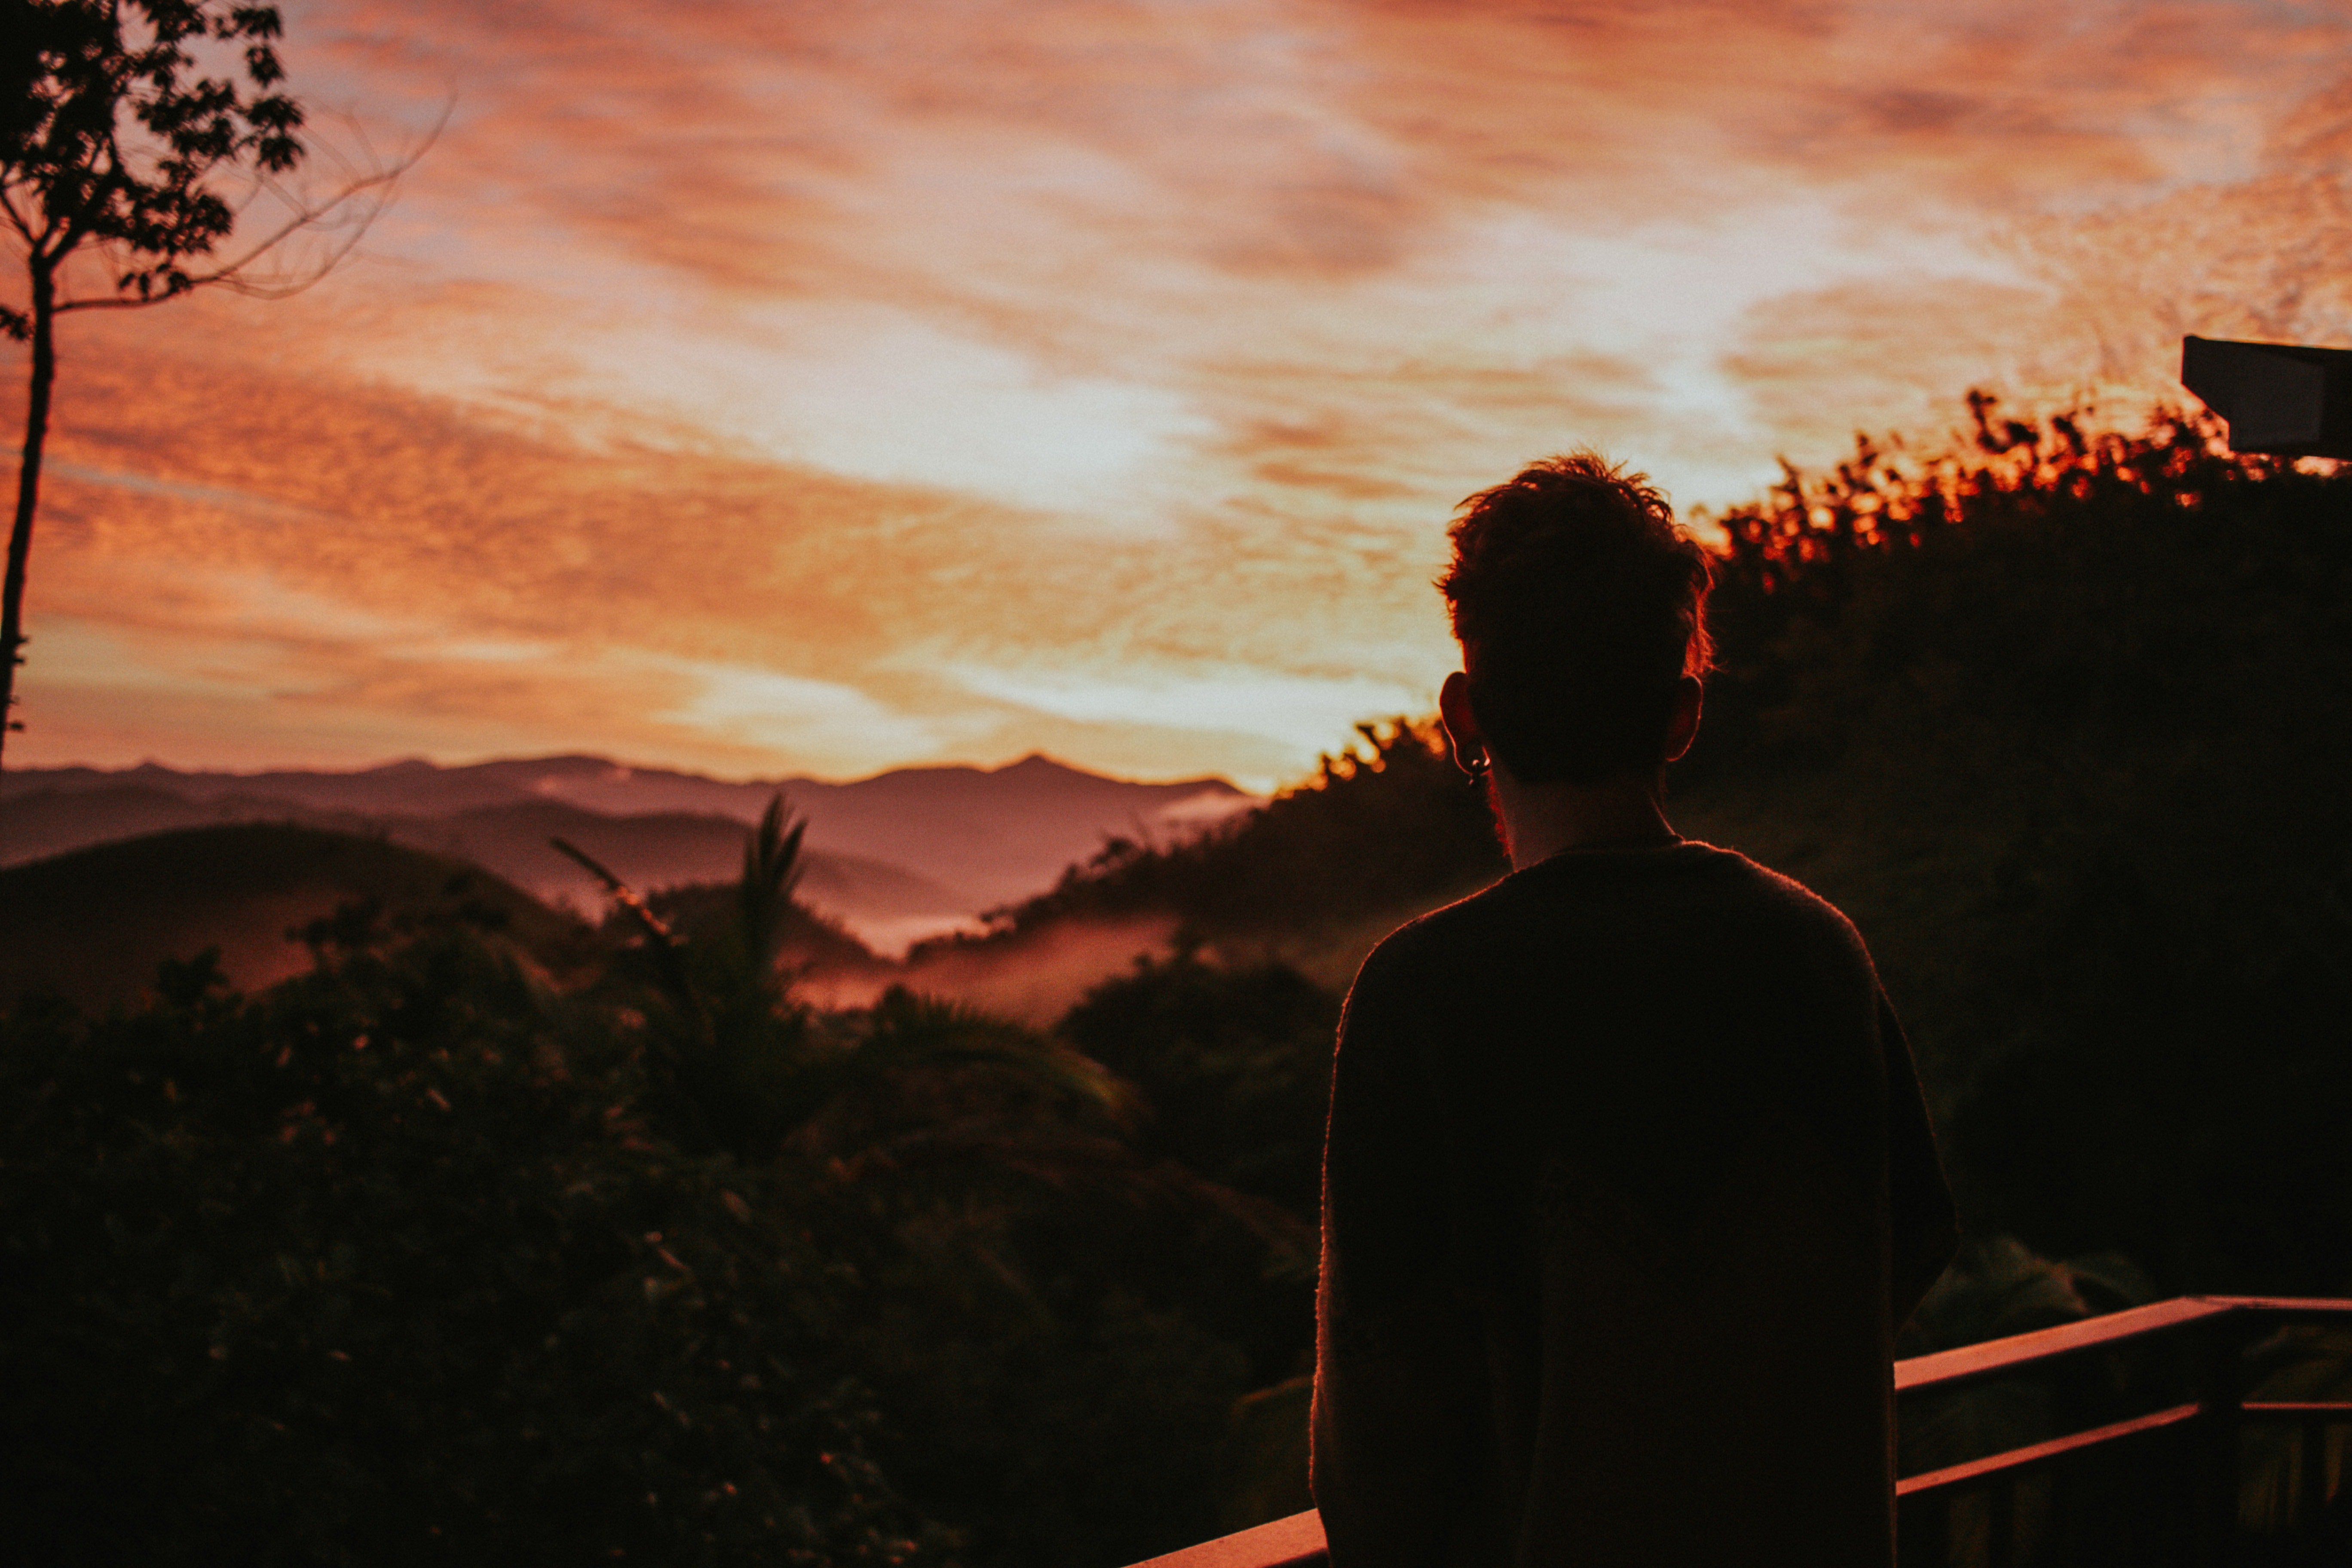
sky, cloud, sunset, morning, sunrise, evening, tree, atmosphere, sunlight, photography, horizon, landscape, afterglow, hill, dusk, mountain, heat, rock, world, red sky at morning, dawn